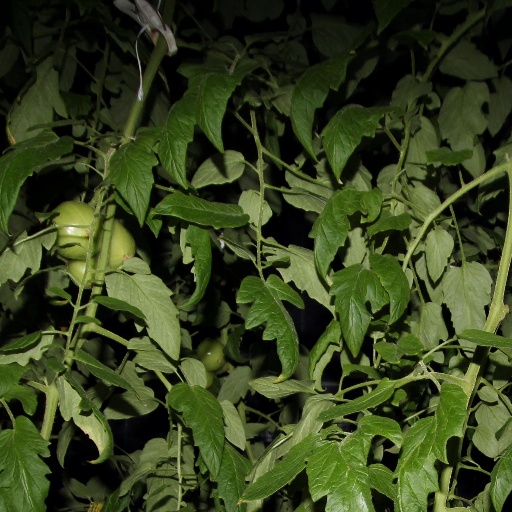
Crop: tomato